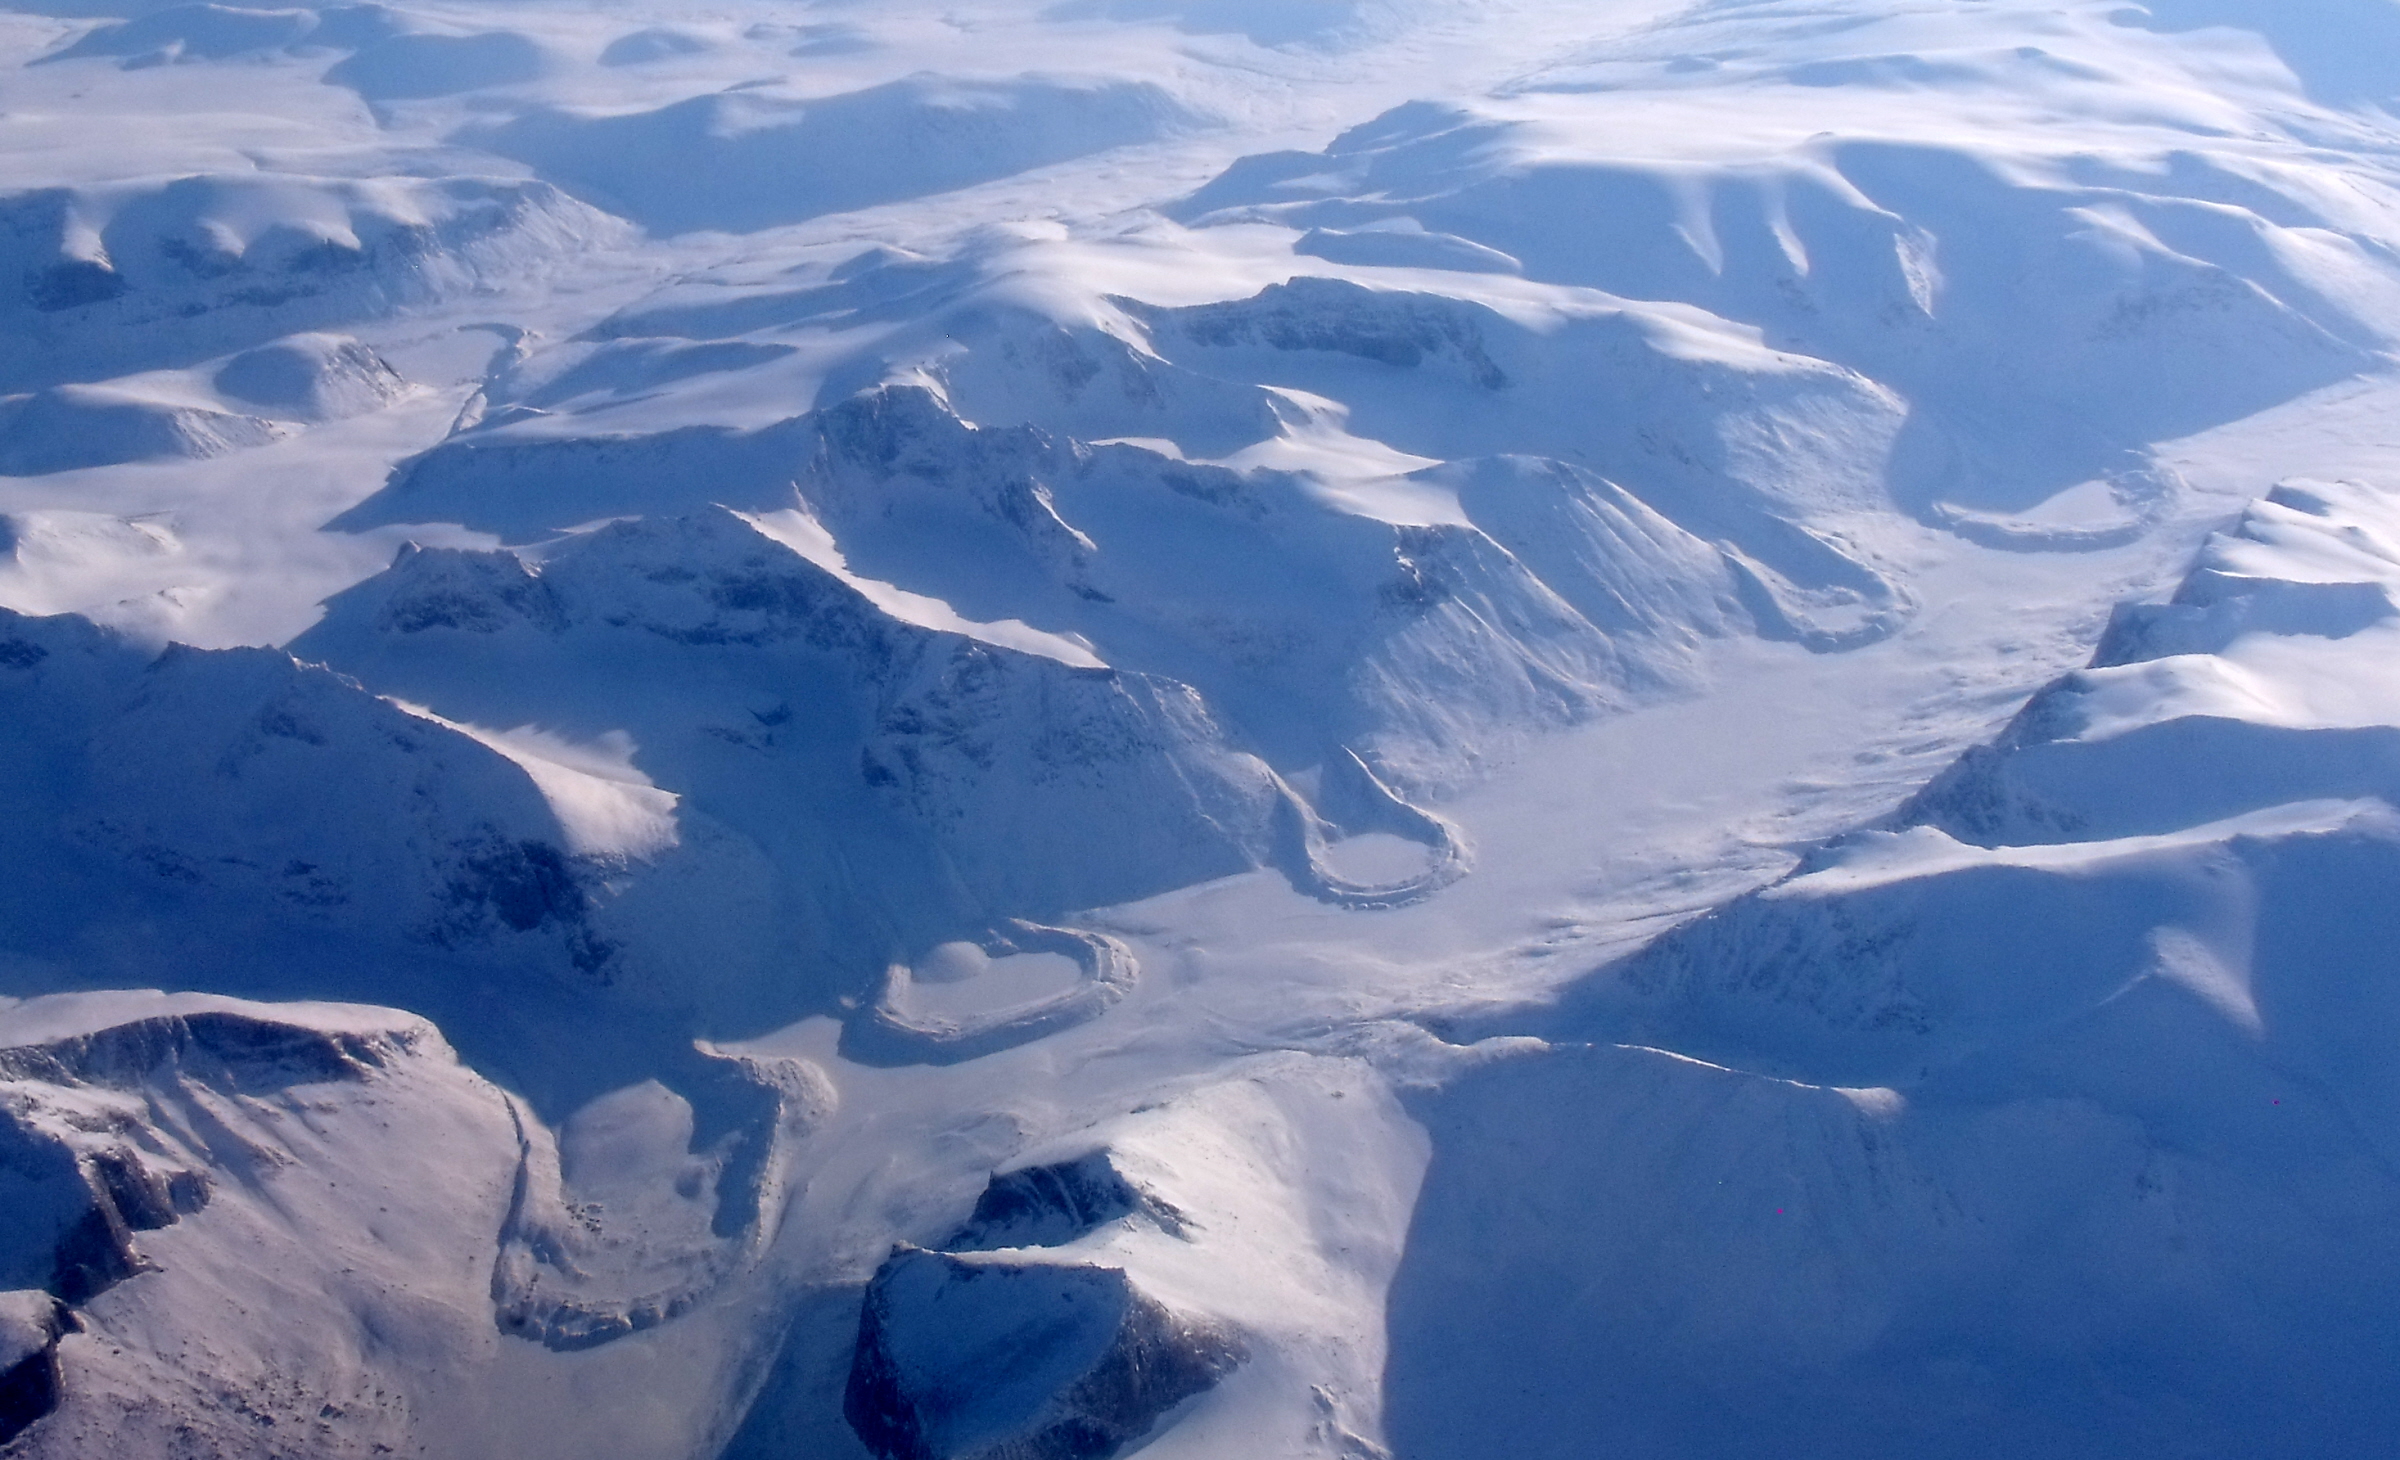
landscape, mountain, snow, mountain range, flying, travel, ice, aviation, glacier, island, blue, arctic, aerial, summit, erosion, sheet, 2012, mountains, alps, canada, terminal, cap, plateau, postcard, geotagged, explored, cirque, piste, glaciers, subarcticmike, glaciated, nunavut, glaciation, moraine, lobes, baffinisland, baffin, innutian, orogeny, iceage, qikitaaluk, geoscape, geologypostcard, iceicebaby, landform, ski touring, arctic ocean, ski mountaineering, geographical feature, mountainous landforms, glacial landform, geological phenomenon, ice cap, polar ice cap